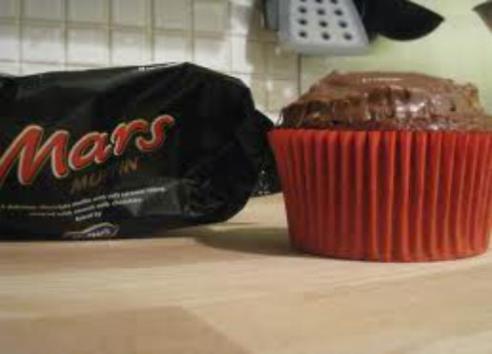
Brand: mars muffin
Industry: Food